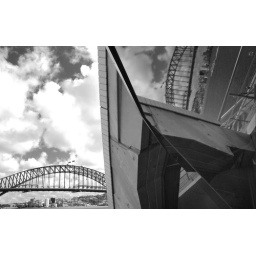
harbour bridge reflection in opera house